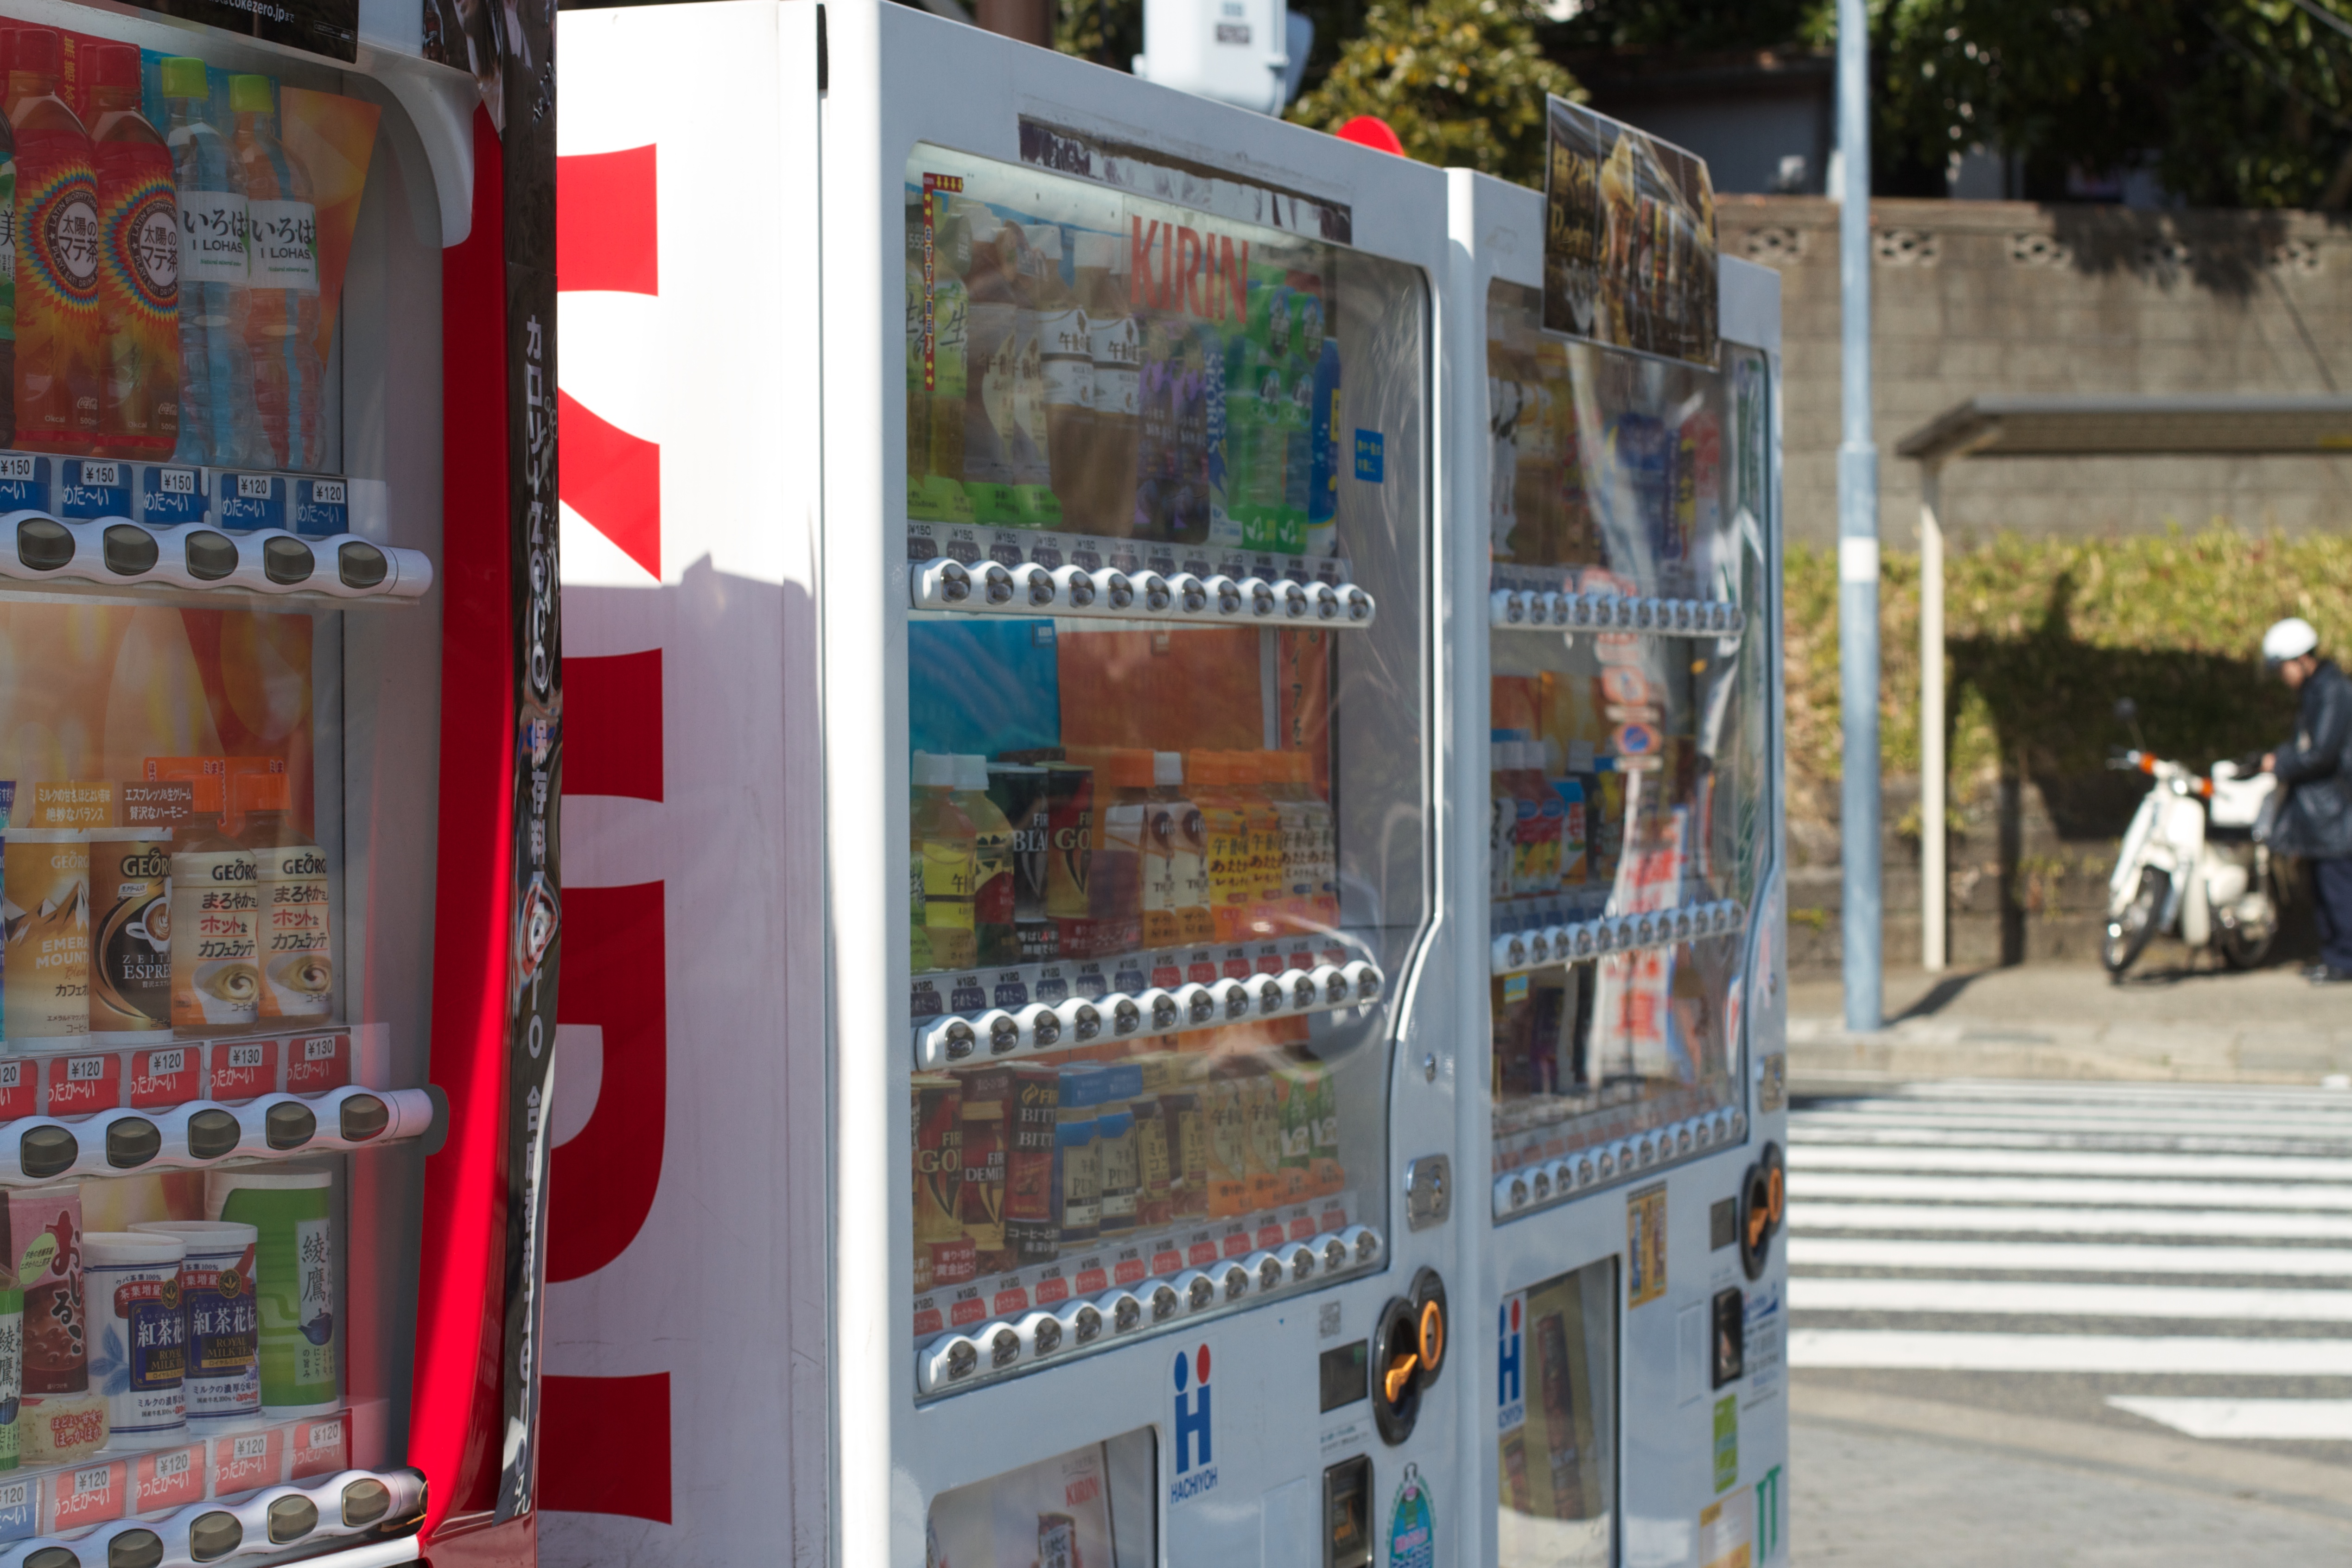
kiosk, retail, convenience store